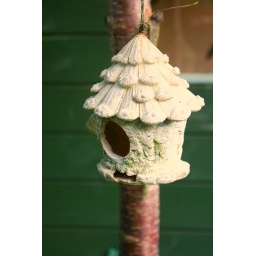
A cute bird house in the tree by our shed